Lin Zongsu

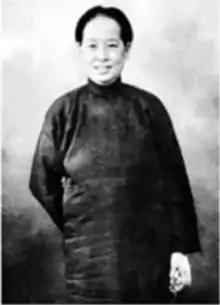

Lin Zongsu (1878–1944) was a Chinese suffragist and writer. She founded the first women's suffrage organization in China and was one of China's most noted political feminist activists in the Qing-early Republican period. She also became one of China's first woman journalists and newspaper editors. As a journalist, she published widely on women's rights and led several women's organizations until democracy was suppressed in 1913. In later life, she taught in Singapore and ran a boating enterprise there which was able to finance her brother's newspapers in China. After a decade in Southeast Asia, she and her husband returned to China and lived in the southern part of the country where their business operations were located.